Harry Dean Stanton filmography

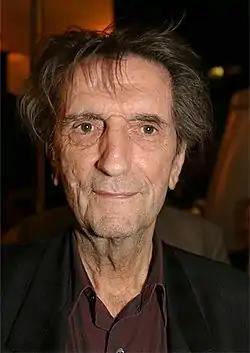
Stanton in 2006

The following is the complete filmography of American actor Harry Dean Stanton (July 14, 1926 – September 15, 2017).